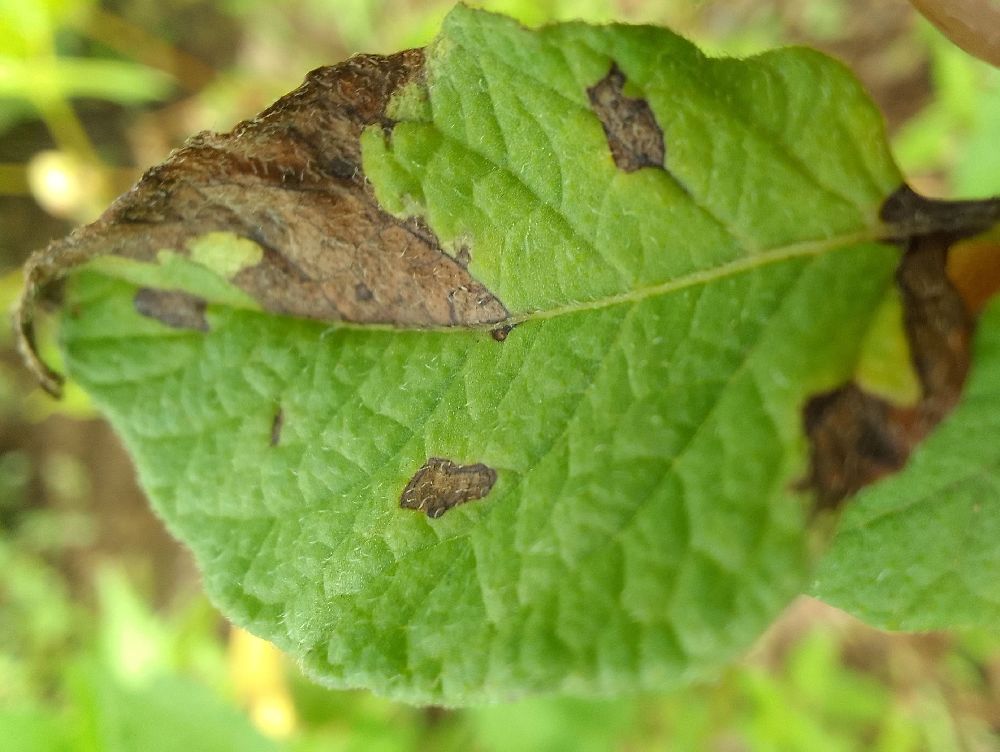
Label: Late blight